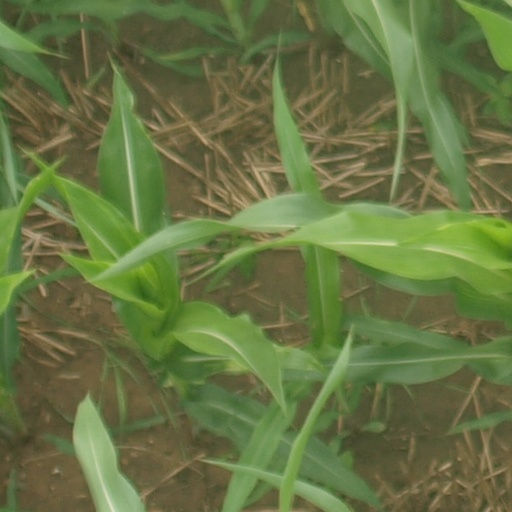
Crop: maize; corn